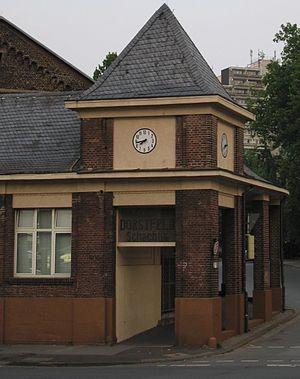
Voici une liste de mines situées en Rhénanie-du-Nord-Westphalie, Land d'Allemagne.